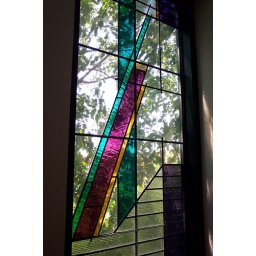
Lovely stained glass windows on the 2nd floor near the public computers.